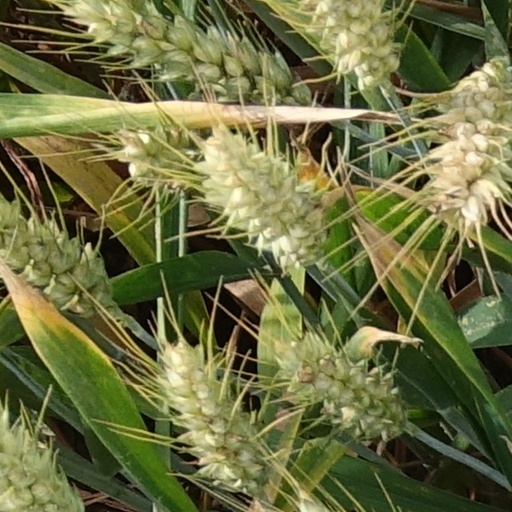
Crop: wheat